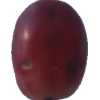
Label: pink_grape